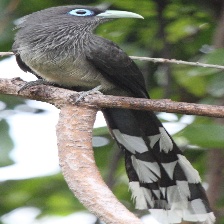
Species: BLUE MALKOHA
Scientific name: CEUTHMOCHARES AEREUS